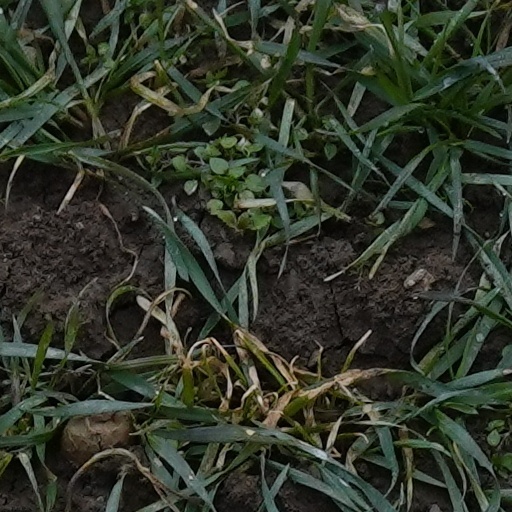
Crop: wheat